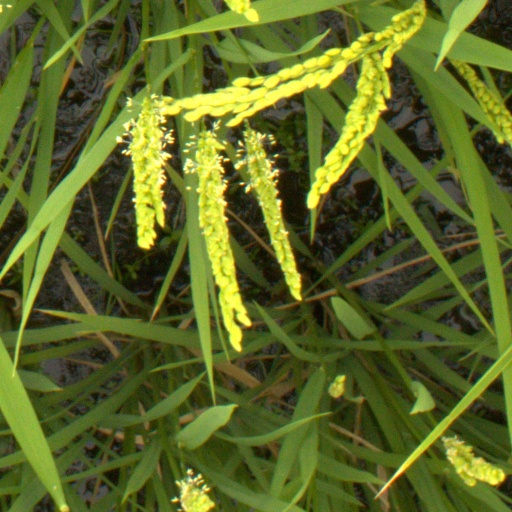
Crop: rice